History of the Argentina national football team

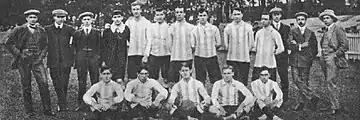
The classic light blue and white striped jersey was first worn on 2 July 1908 in a friendly match at São Paulo

During its first years of existence, the national team played only friendly matches until 1905, when the first edition of Lipton Cup was held. It was a cup organized by both Argentine and Uruguayan Football Associations, with its last edition being contested in 1992. The first official title won by Argentina was the 1906 Copa Lipton, defeating Uruguay 2–0 in Montevideo. That same year, Argentina also played the Newton Cup, another competition organized by both associations, earning the trophy after defeating Uruguay 2–1 in Buenos Aires.